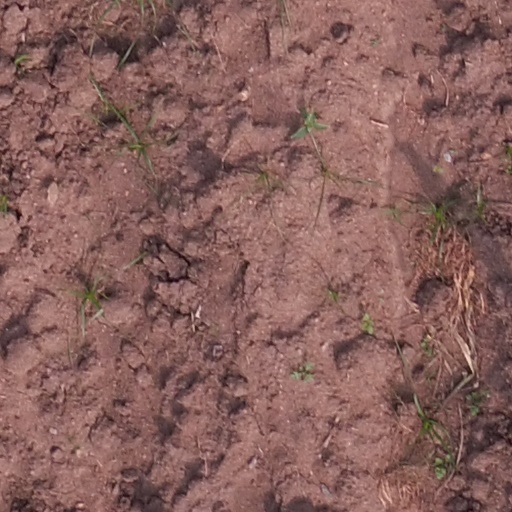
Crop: maize; corn